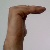
The image shows a hand gesture representing a space in Indian Sign Language.